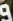
Number: 9